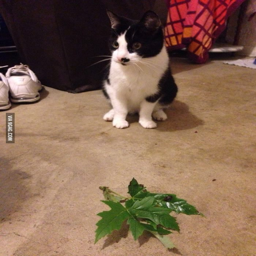
instead of a dead bird or mouse , my cat decides to bring us gifts of leaves .